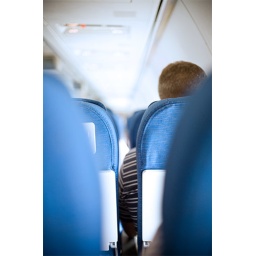
riding home in a plane